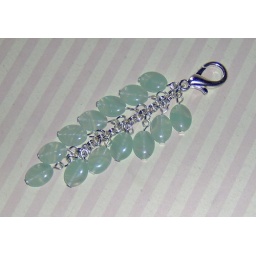
Identical pressed glass ovals in a swirly pale green - ideal for those wanting a pastel look!